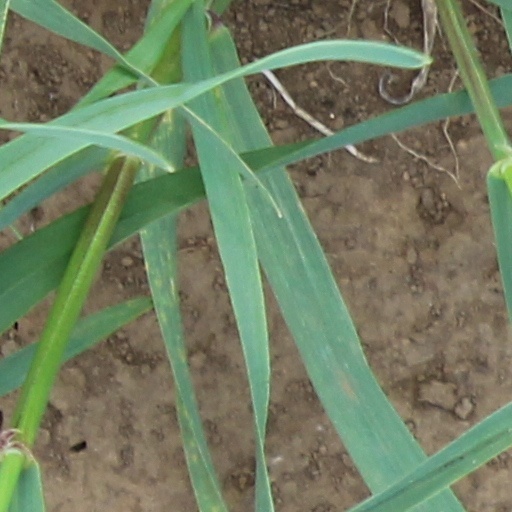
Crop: wheat